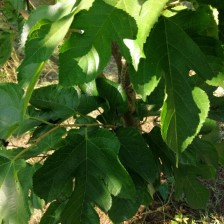
Variety: RedKing